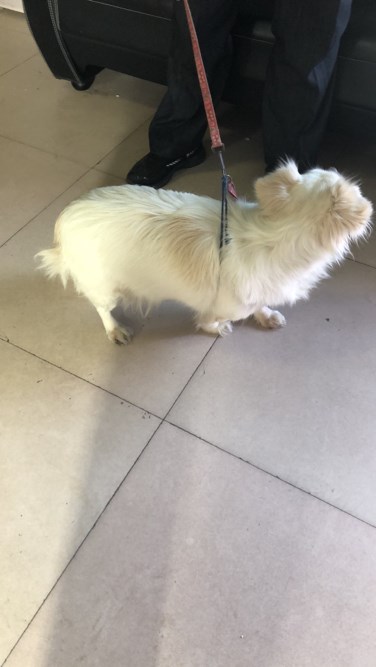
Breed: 3336-n000121-chinese_rural_dog